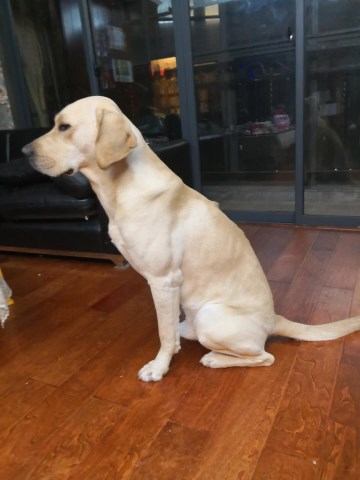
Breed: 3580-n000122-Labrador_retriever